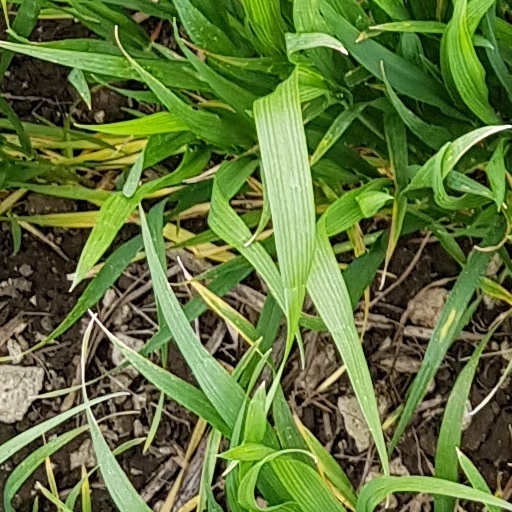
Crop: wheat